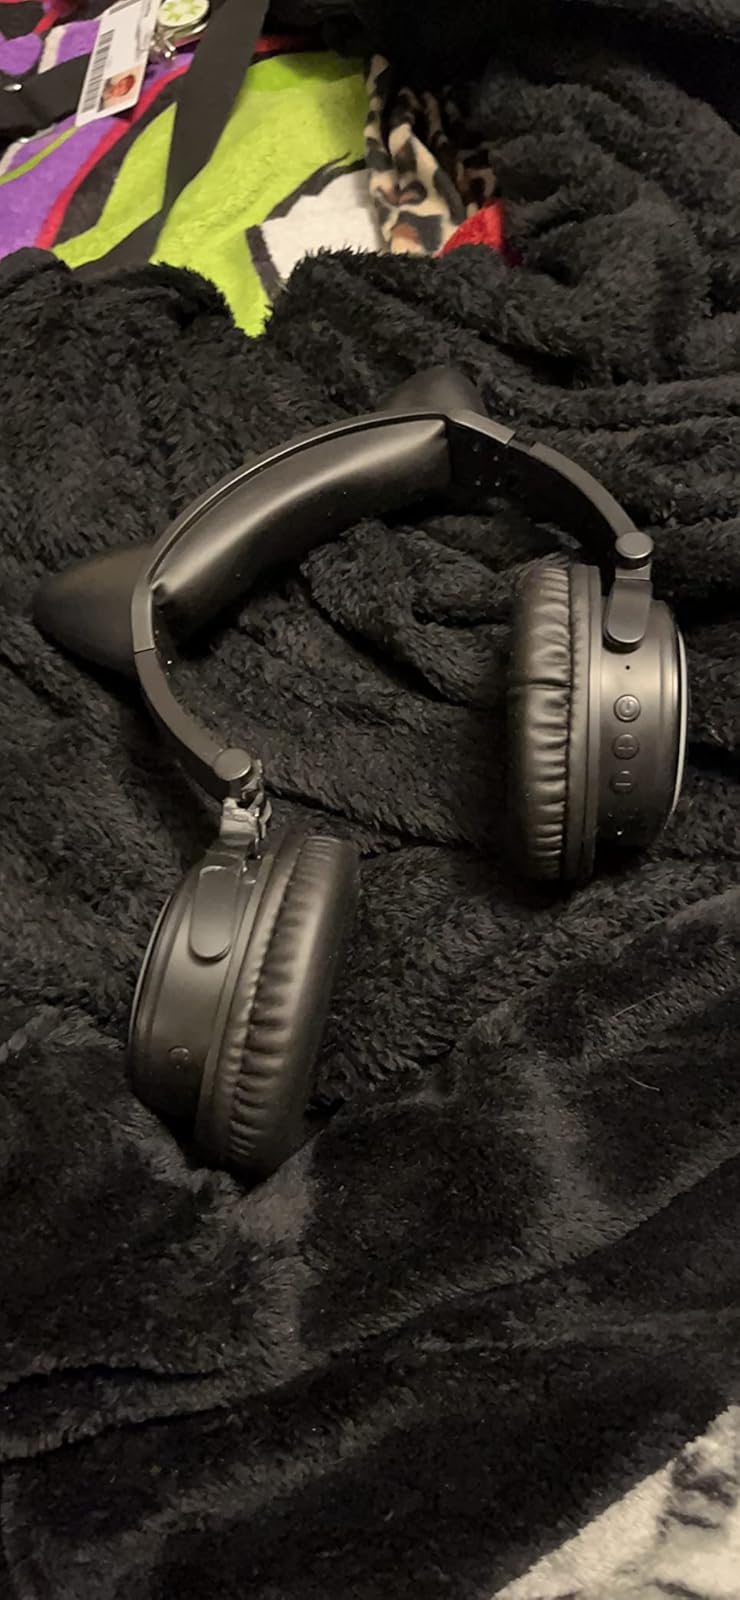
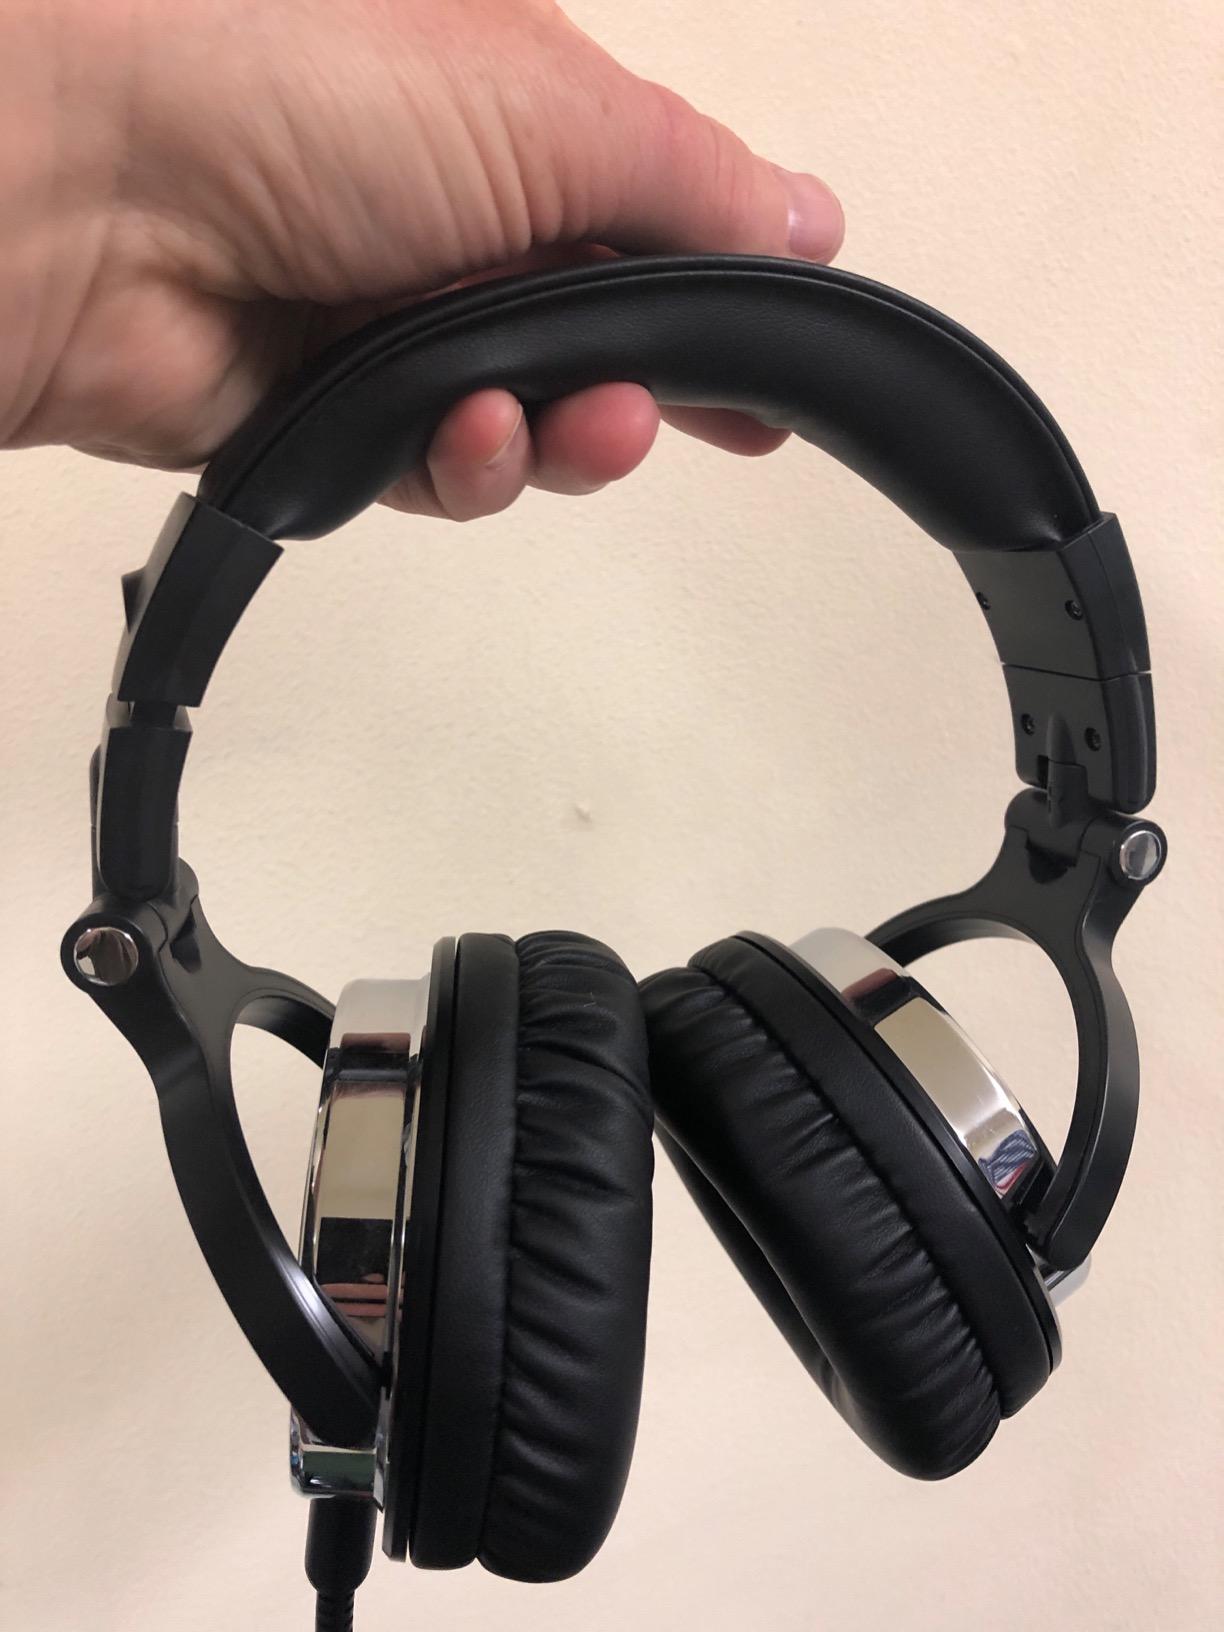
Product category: headphones
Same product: no